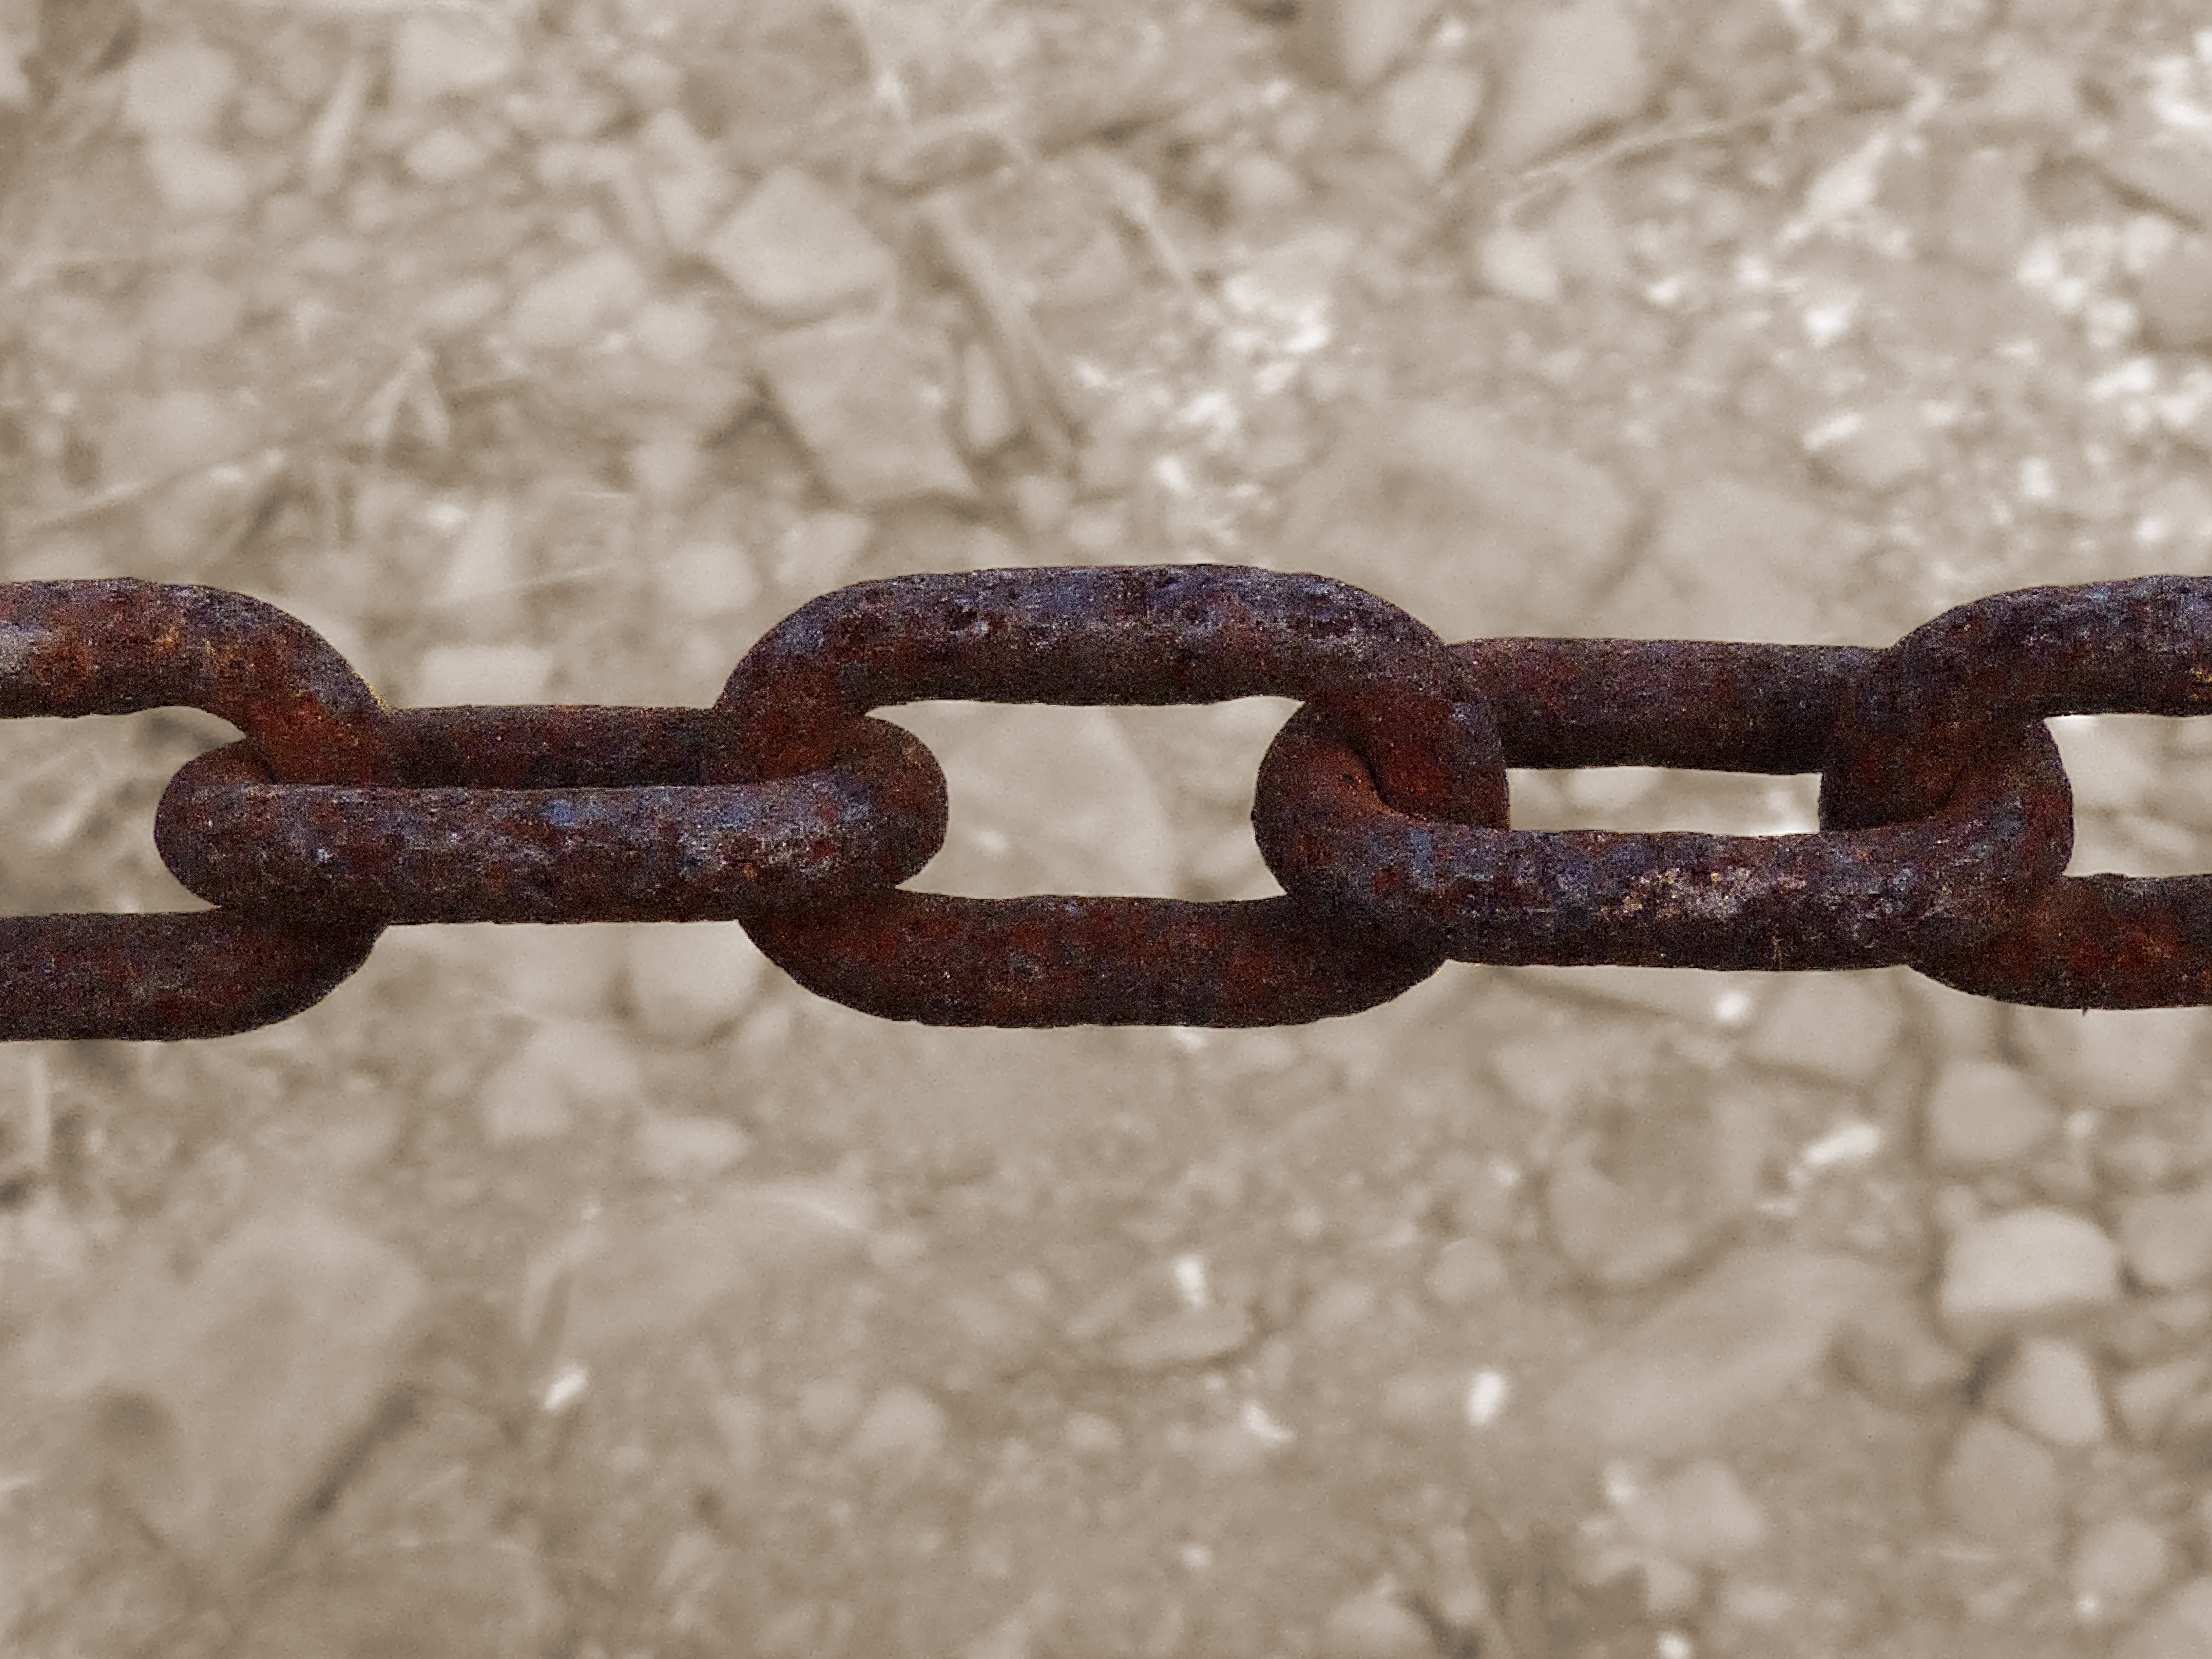
string, chain, symbol, metal, rein, close, material, forbidden, oxide